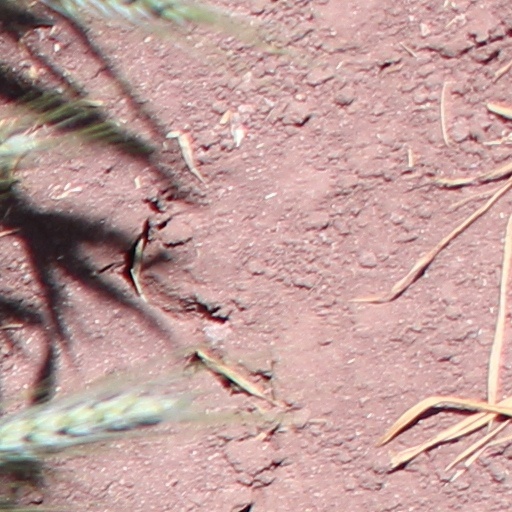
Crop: wheat